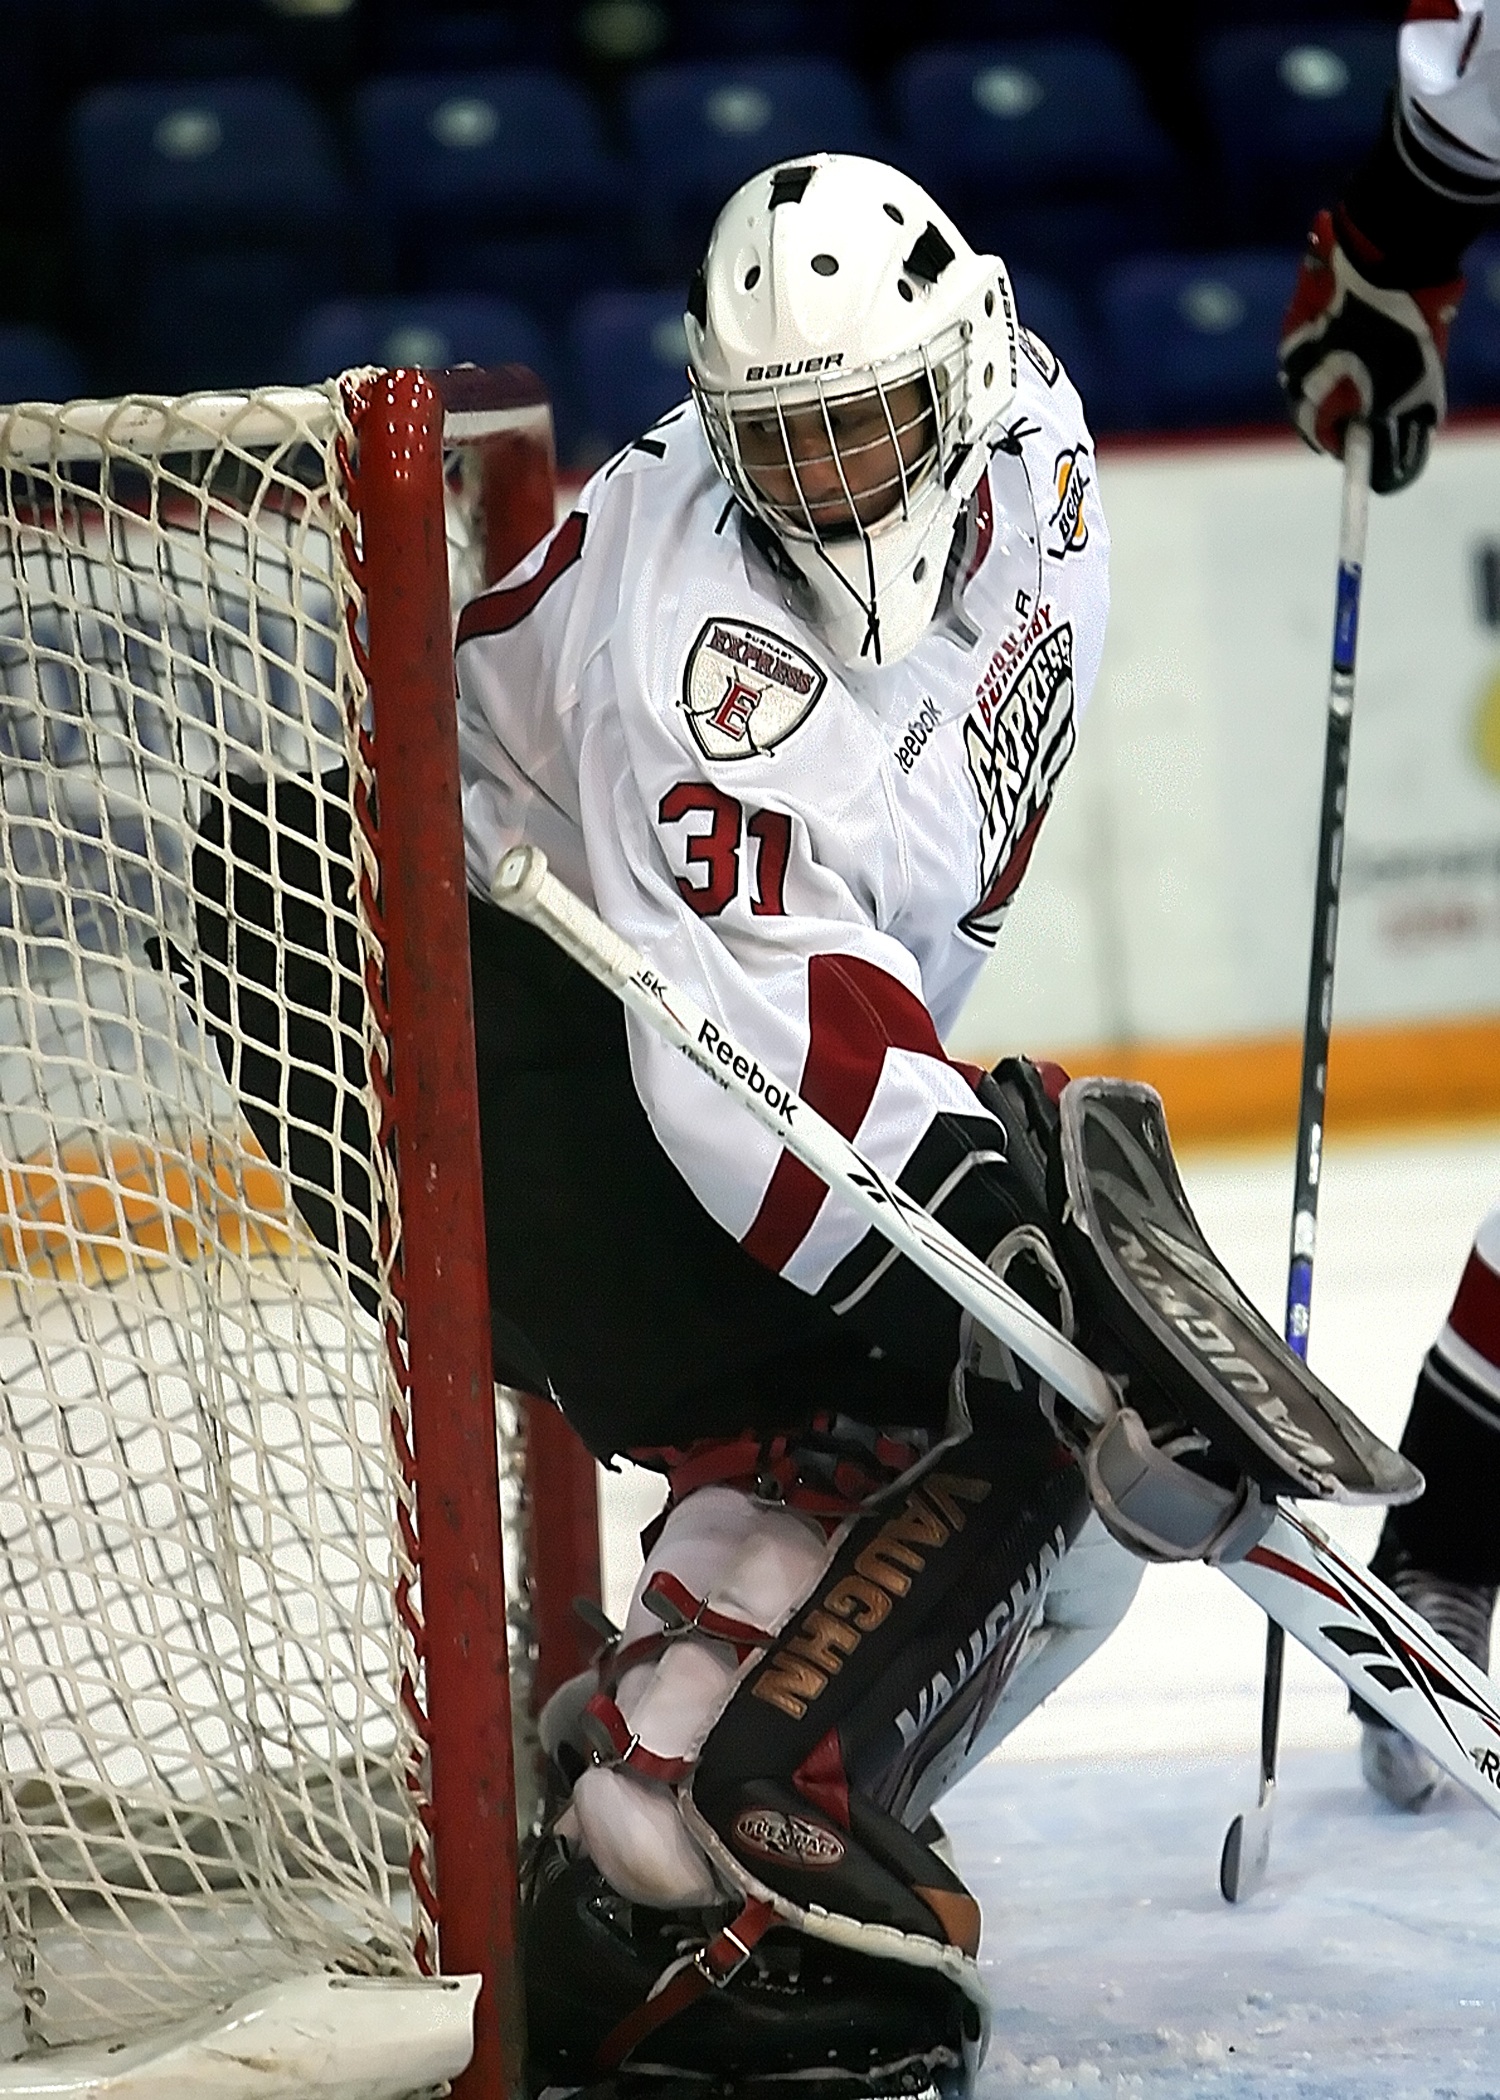
post, sport, ice, action, goal, player, ice hockey, hockey, mask, sports, helmet, net, athlete, stick, goalie, goalkeeper, hockey player, ball game, team sport, hockey stick, hockey rink, goaltender, roller in line hockey, stick and ball games, college ice hockey, ice hockey position, hockey protective equipment, goaltender mask